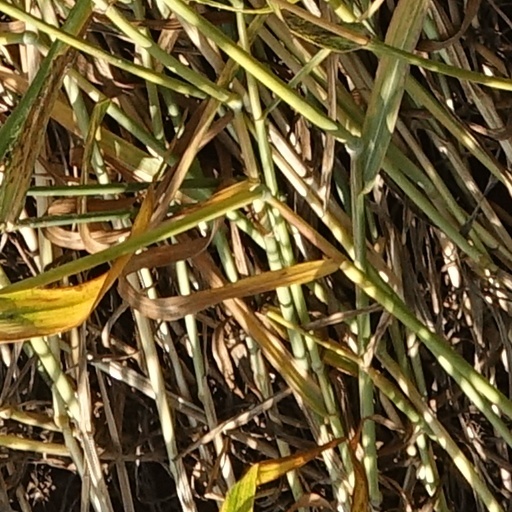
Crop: wheat